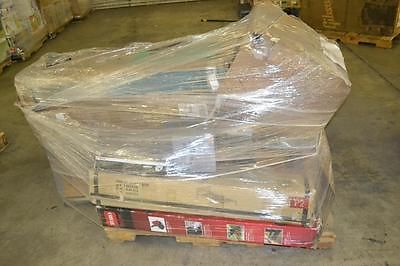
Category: table